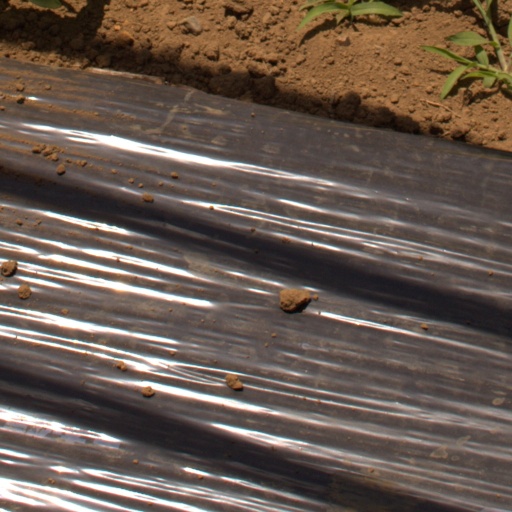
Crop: Jerusalem artichoke